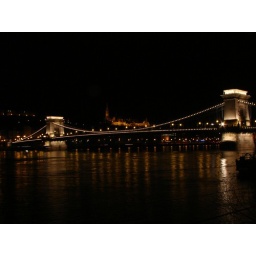
The Chain Bridge is the first bridge that was built to span the Danube river in Budapest (long time ago).